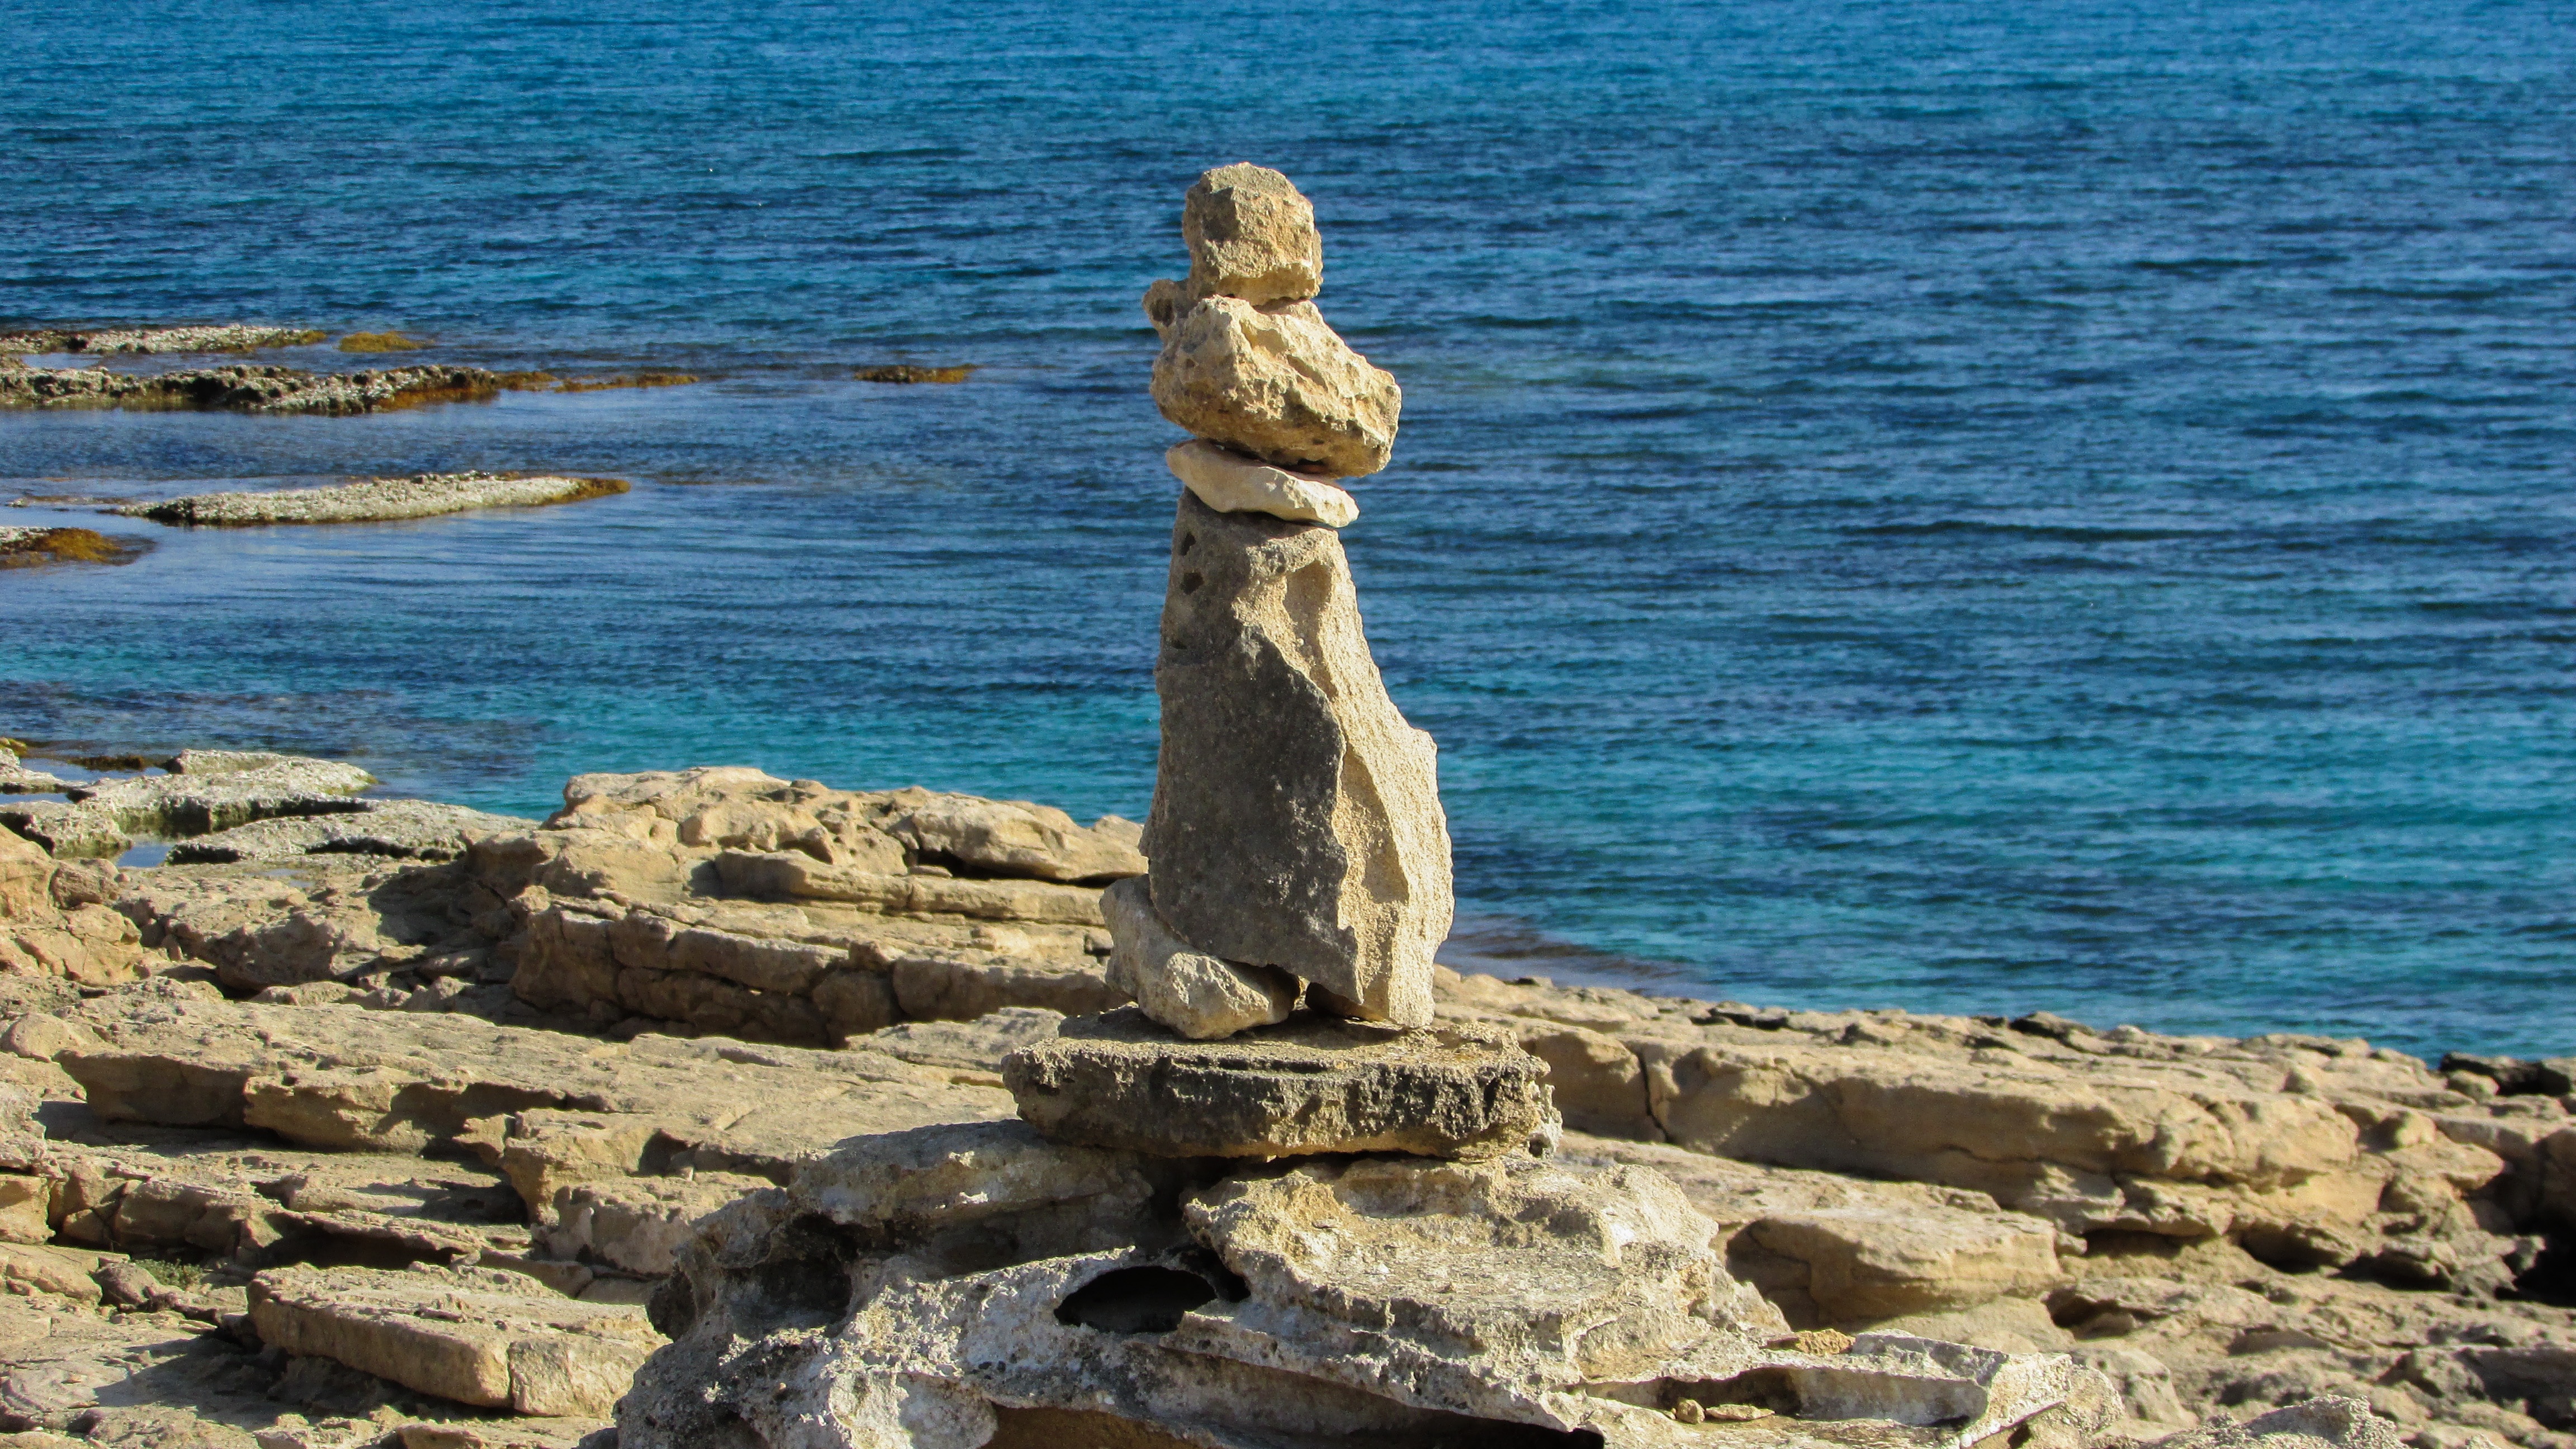
sea, coast, rock, ocean, shore, coastline, formation, cliff, tower, bay, rocky, stack, terrain, cavo greko, cyprus, cape, footpath sign